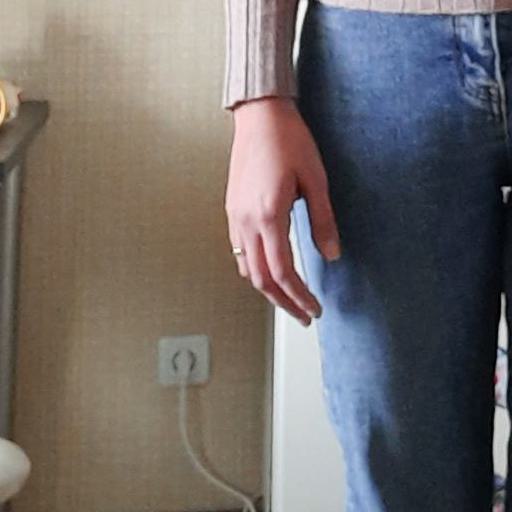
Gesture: no_gesture